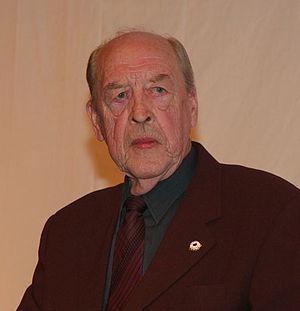
Odvar Nordli est un homme d'État norvégien né le 23 novembre 1927 à Tangen, dans la kommune de Stange et mort le 9 janvier 2018. Membre du Parti travailliste, il est Premier ministre de Norvège de 1976 à 1981.
Depuis 1814, le gouvernement de Norvège a été dirigé par :